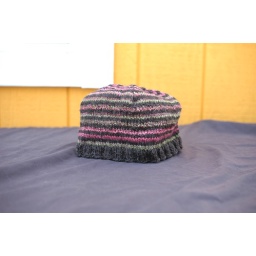
Here it just looks like a regular old striped hat -- the niftiness is in the top.